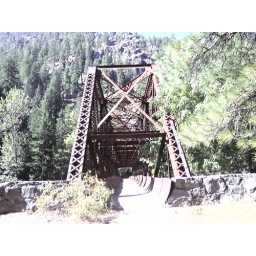
Old trestle bridge over the Wenatchee river at Tumwater Trail head.